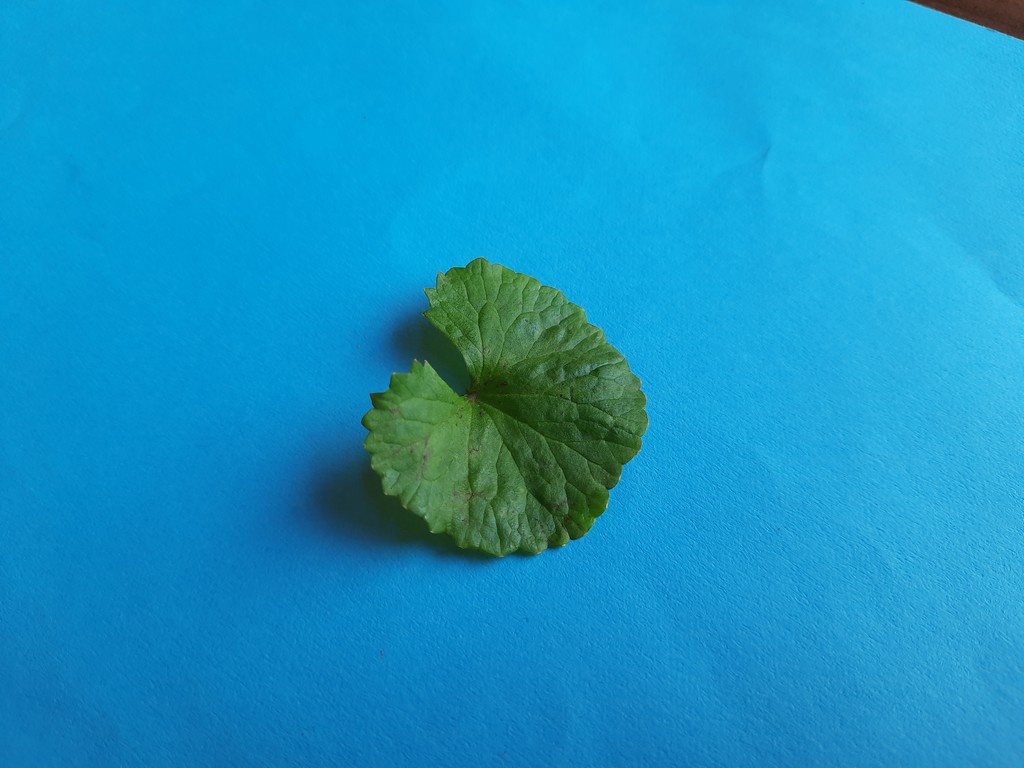
Label: Unhealthy